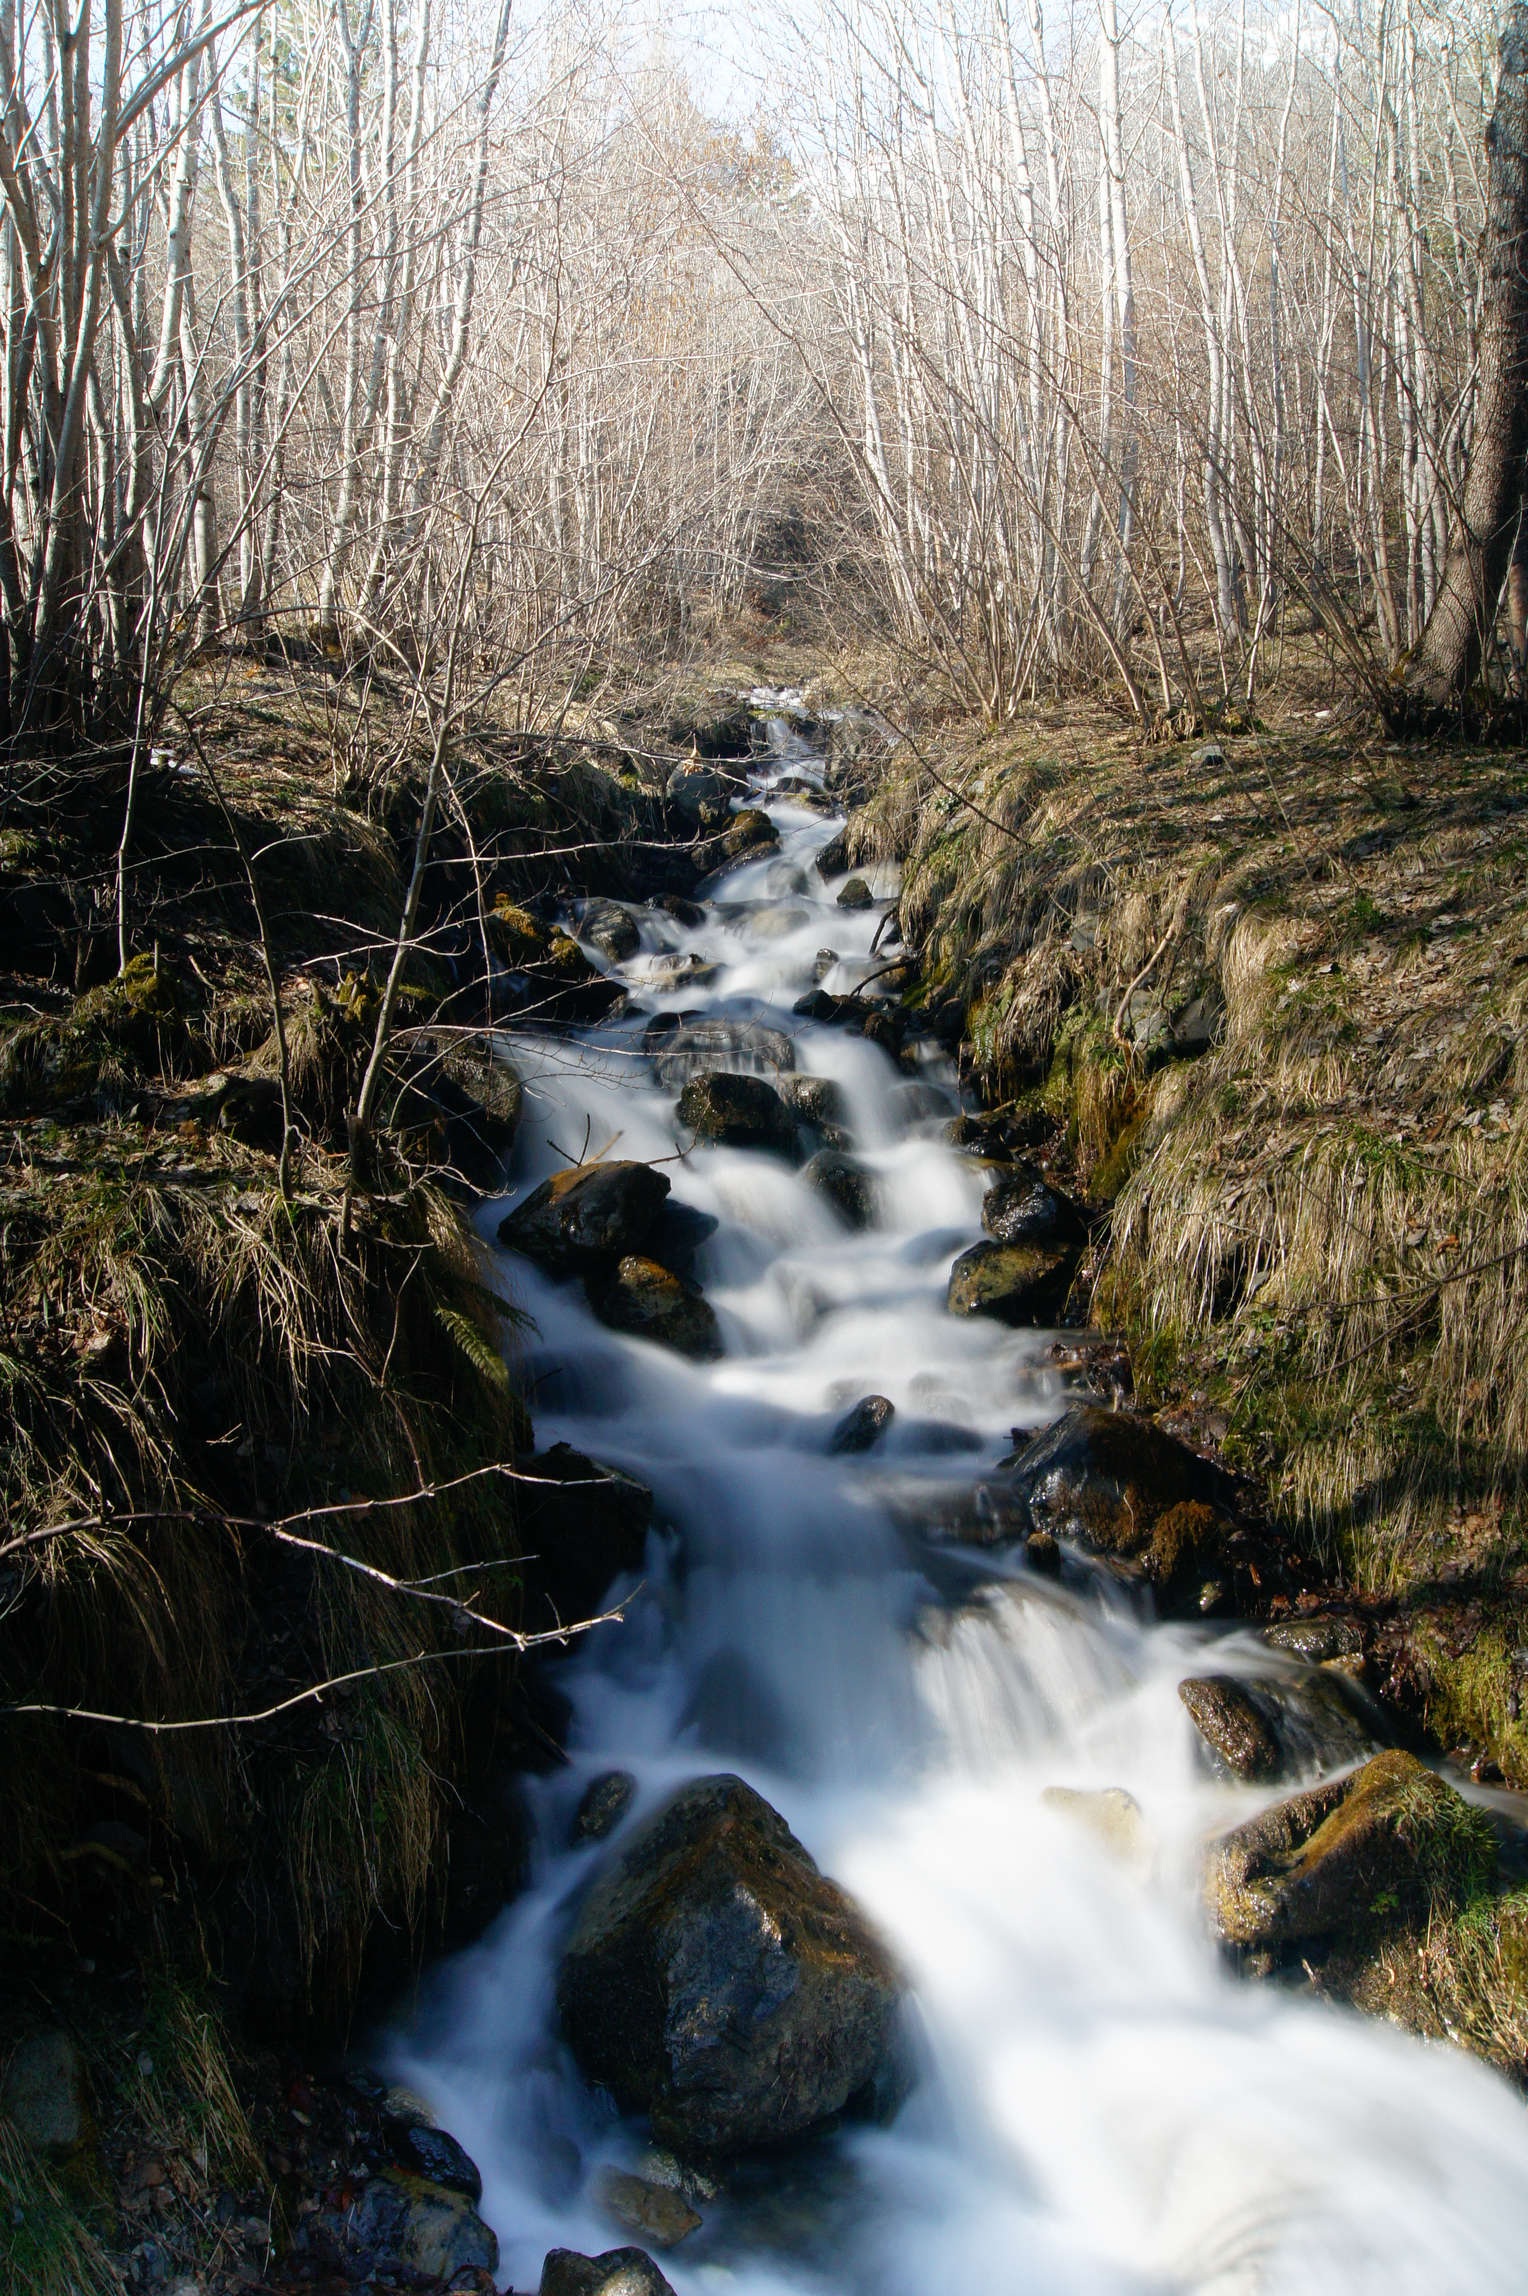
landscape, tree, water, nature, forest, rock, waterfall, creek, wilderness, mountain, winter, leaf, river, stream, cascade, autumn, rapid, season, body of water, current, rocks, torrent, woodland, habitat, water feature, watercourse, landform, water courses, natural environment, geographical feature